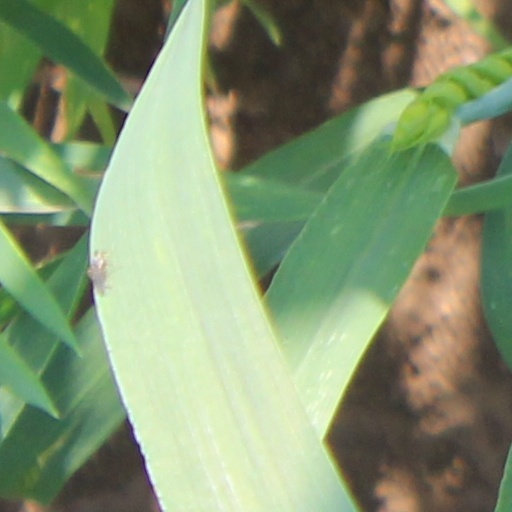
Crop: wheat